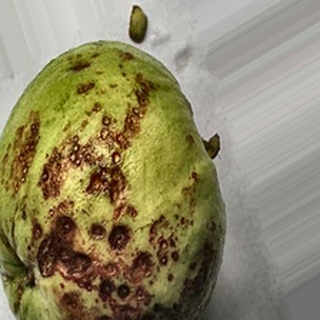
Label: guava_anthracnose